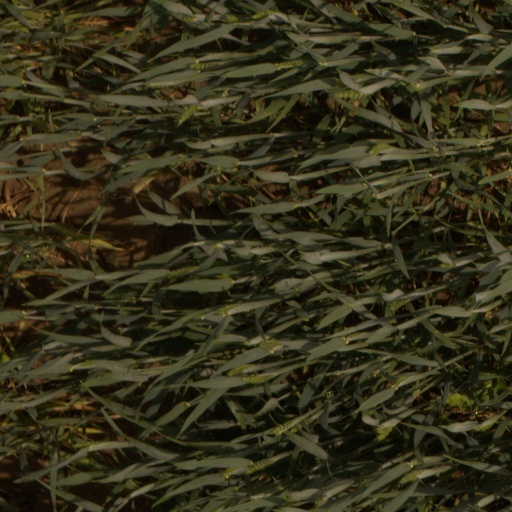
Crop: wheat